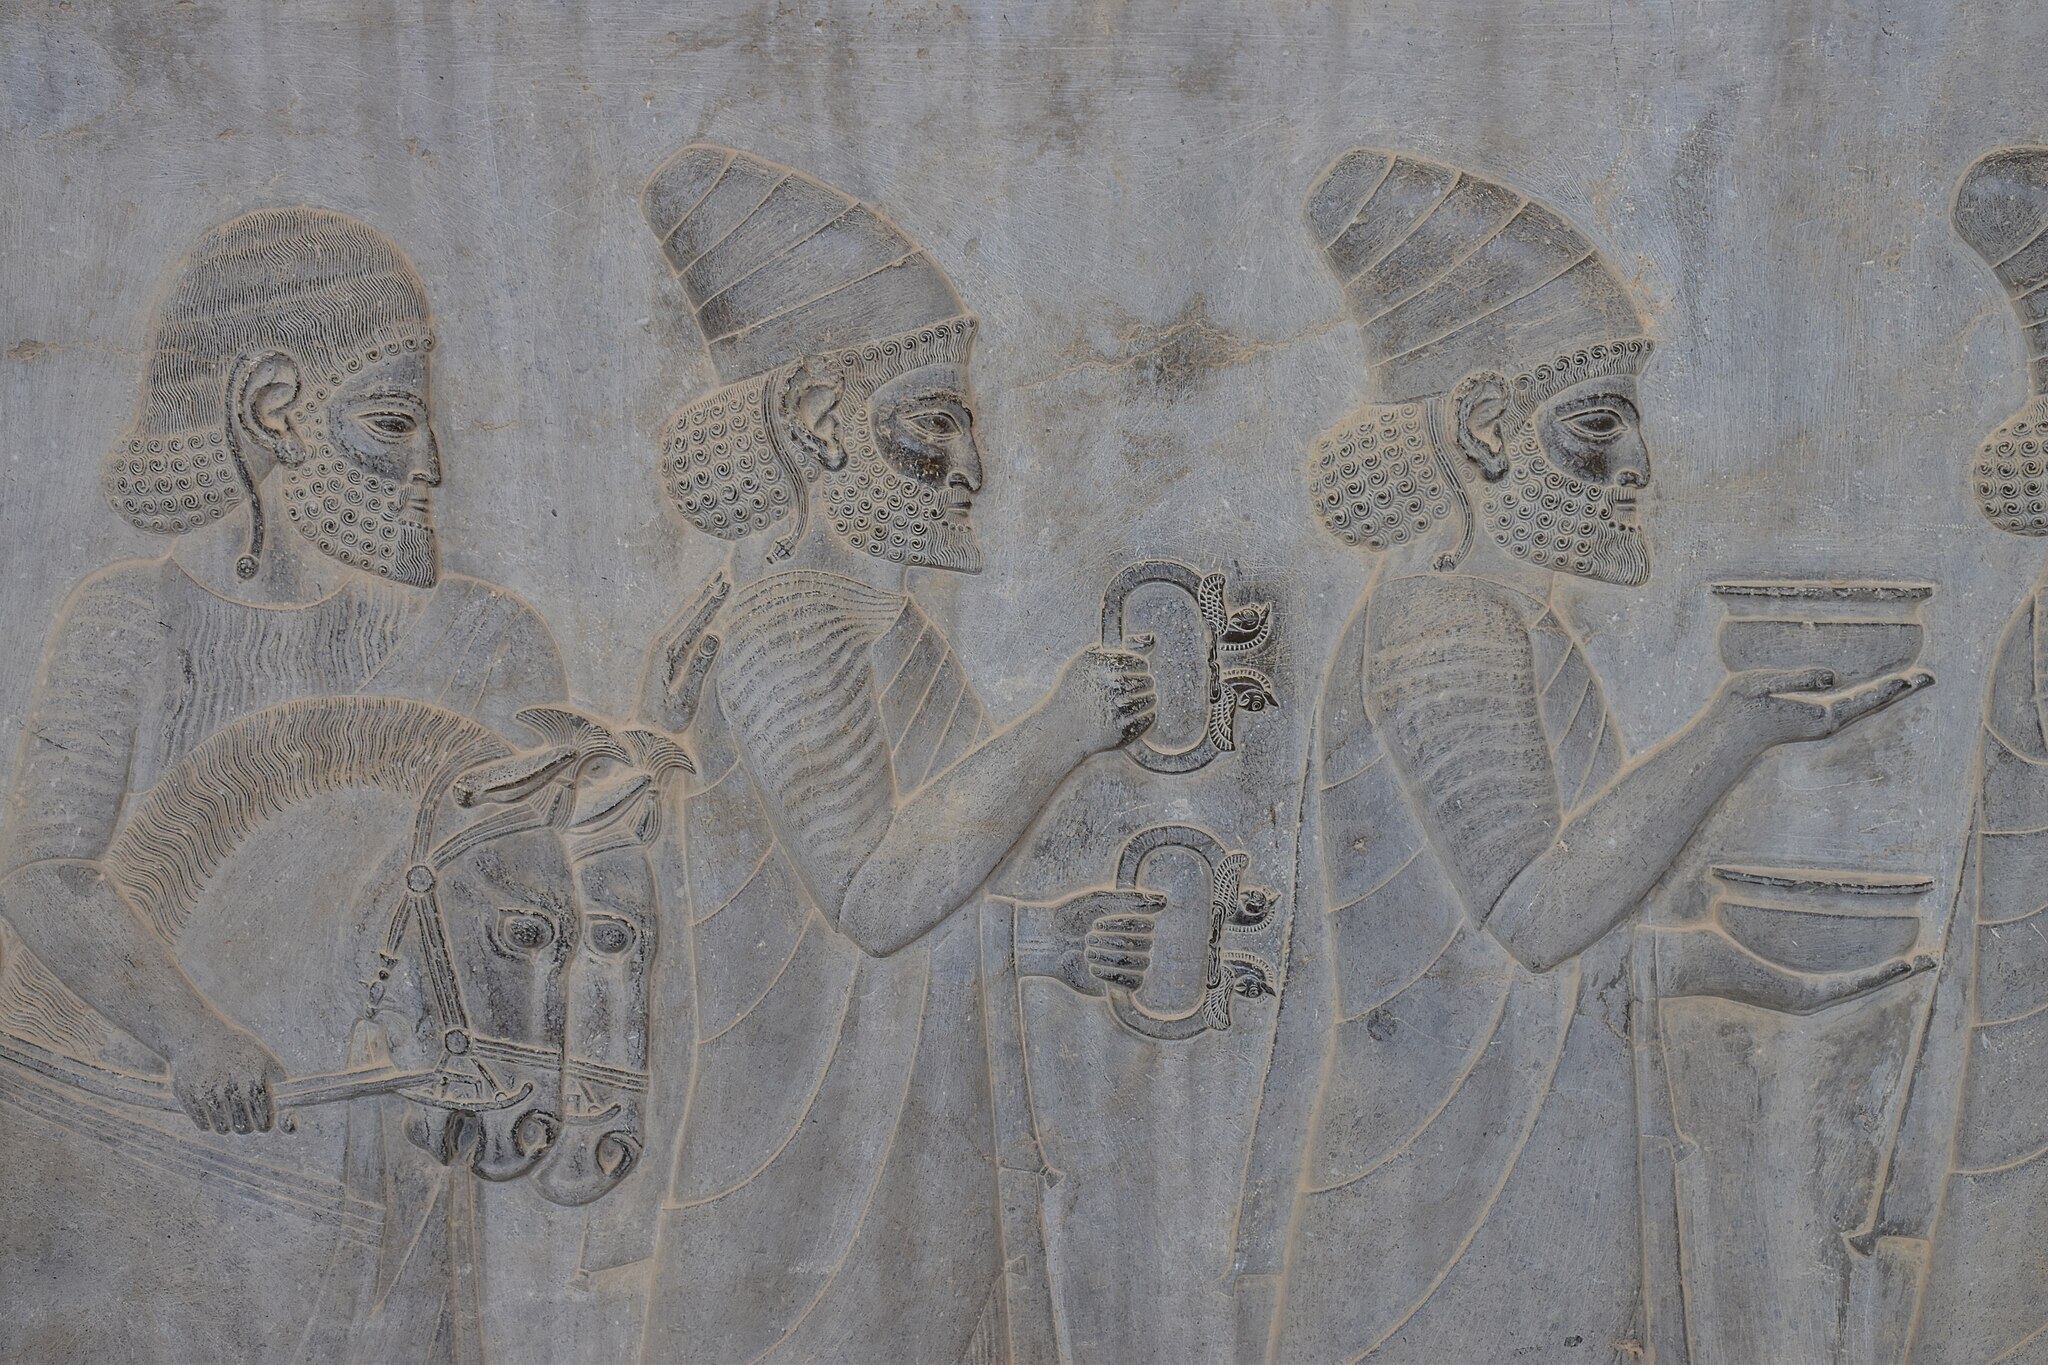
Title: Persepolis apadana stairs details3
Date: 2017-09-14 21:19:15
Categories: Self-published work, Images from Wiki Loves Monuments 2017, Cultural heritage monuments in Iran with known IDs, Uploaded via Campaign:wlm-ir, Images from Wiki Loves Monuments 2017 in Iran, Images from Wiki Loves Monuments in Shiraz, 2017 in Persepolis, Lydian delegation, Apadana